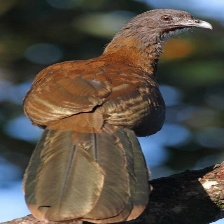
Species: GREY HEADED CHACHALACA
Scientific name: ORTALIS CINEREICEPS